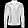
Label: Coat